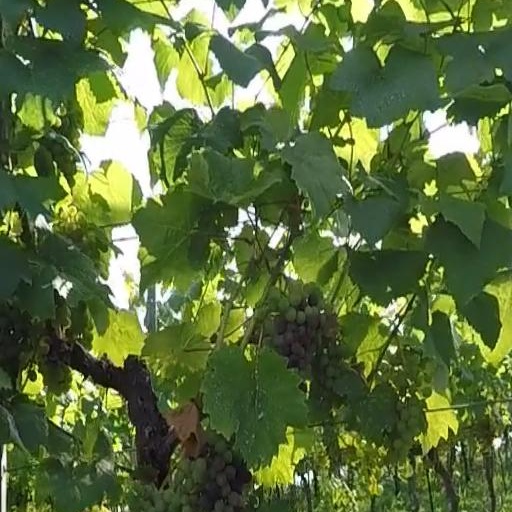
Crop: grape